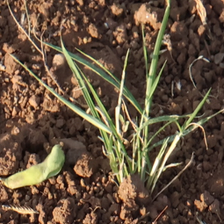
Weed species: Harali_(Cynodon_dactylon)